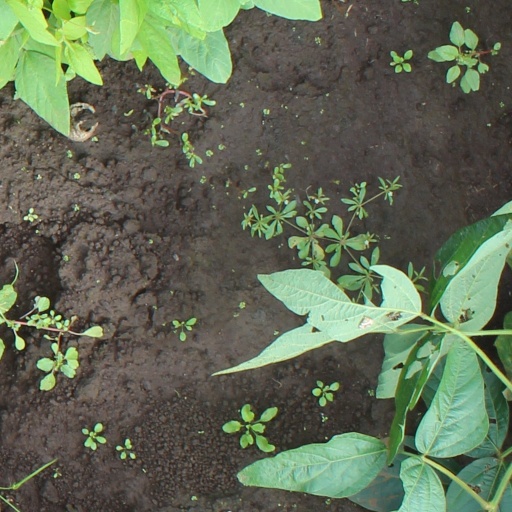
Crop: soybean